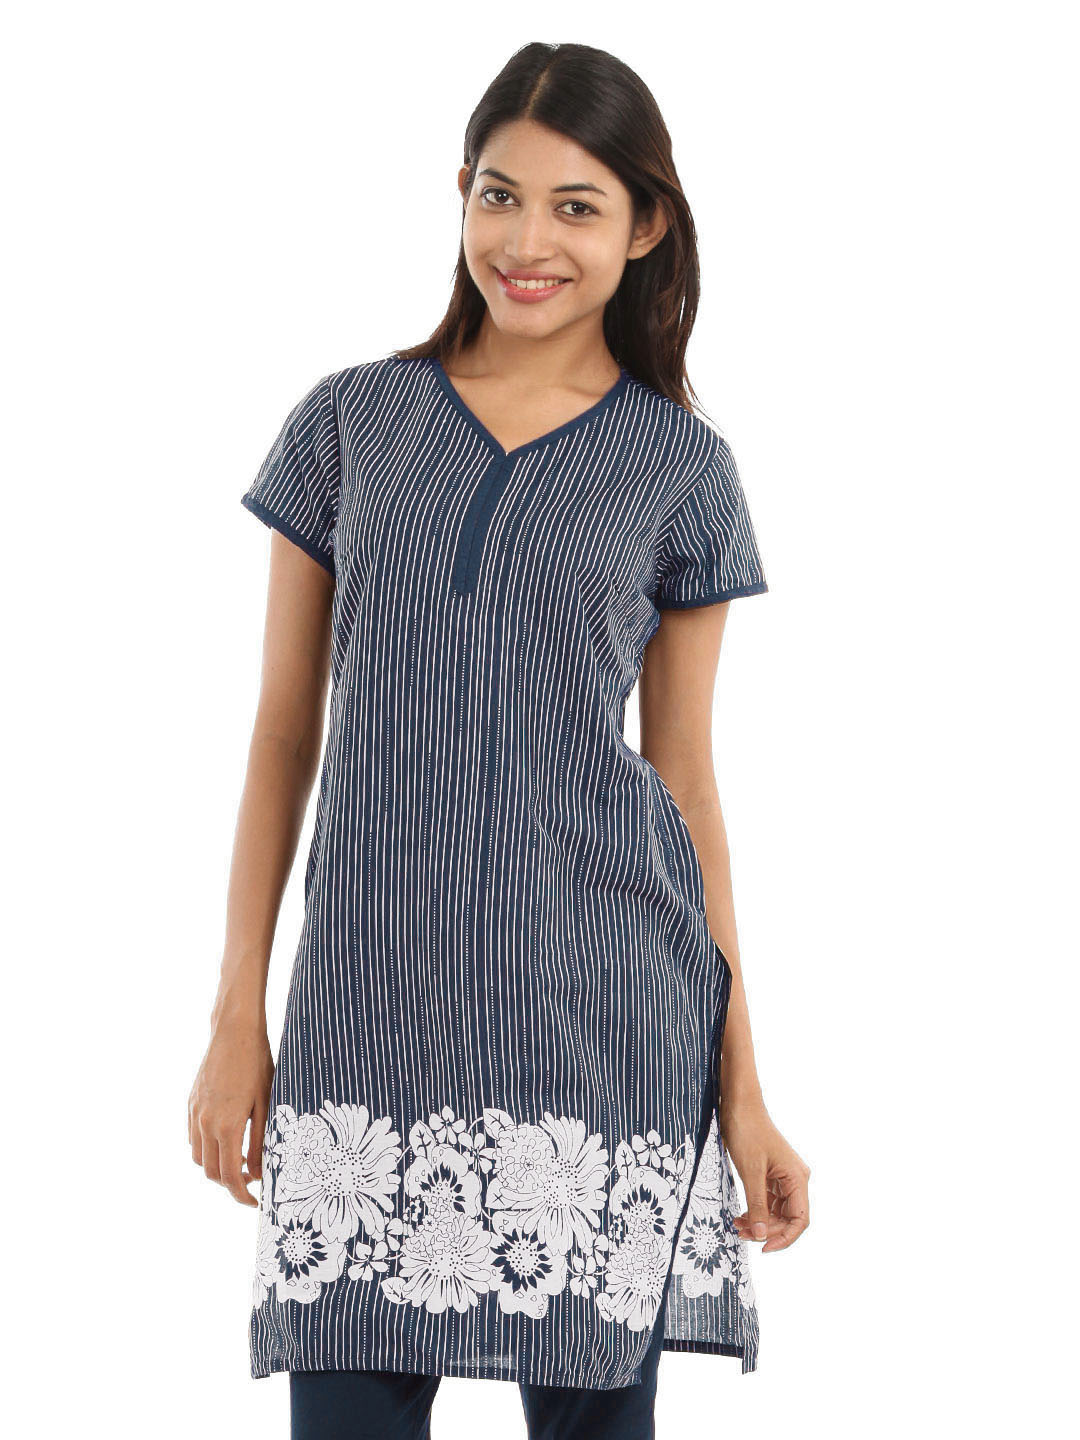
Vishudh Women Blue Kurta
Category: Apparel / Topwear / Kurtas
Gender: Women
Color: Blue
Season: Summer 2012
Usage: Ethnic